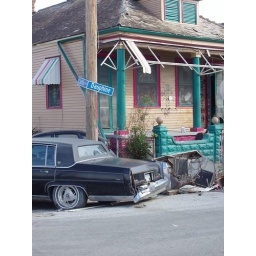
It wouldn't surprise me if this car was still sitting in that same spot.